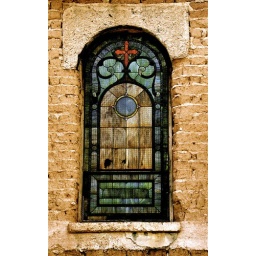
This abandoned church in Lamy, New Mexico, is in great disrepair.  However, the beauty of an old window remains.